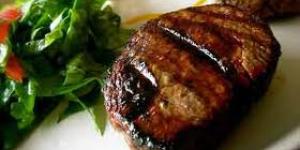
medallones de ternera